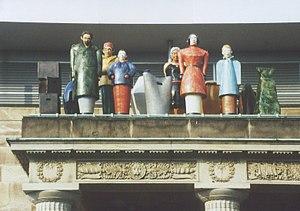
Thomas Schütte, né le 16 novembre 1954 à Oldenbourg, RFA, est un artiste et sculpteur allemand.